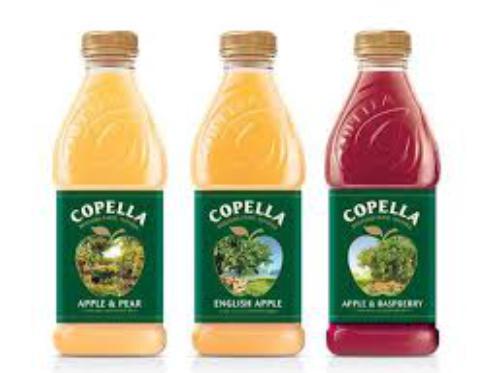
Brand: copella
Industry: Food